Architecture of Yemen

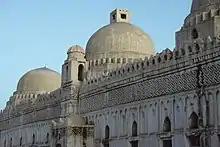
Northern ("qibla") façade of the Muẓaffariyya Mosque in Ta'izz (second half of 13th century)

Other examples of early hypostyle courtyard mosques in the region are the Great Mosque of Shibam Kawkaban (9th–10th century) and the Mosque of Arwa bint Ahmad (1087–9) in Jibla. The Great Mosque of Janad also has a courtyard form, but it was rebuilt in its present form circa 1200 and it's unclear what its original layout would have been. The Great Mosque of Shibam, like the Great Mosque of Sanaa, has a richly painted ceiling, though its columns and their capitals resemble pre-Islamic forms. The Mosque of Arwa bint Ahmad was reportedly part of a Sulayhid palace before being converted to a mosque. Unlike other local hypostyle mosques at the time, it features a dome over the space in front of its "mihrab", which is likely due to Fatimid architectural influence via the Sulayhids (who acknowledged the Fatimids as caliphs). Its "mihrab" is the oldest surviving well-decorated "mihrab" in Yemen, covered in carved arabesques and featuring a rectangular frame with a Kufic inscription. This design was imitated in later "mihrab"s in the region.